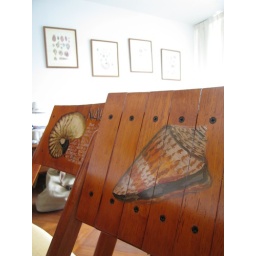
painted chair in our house